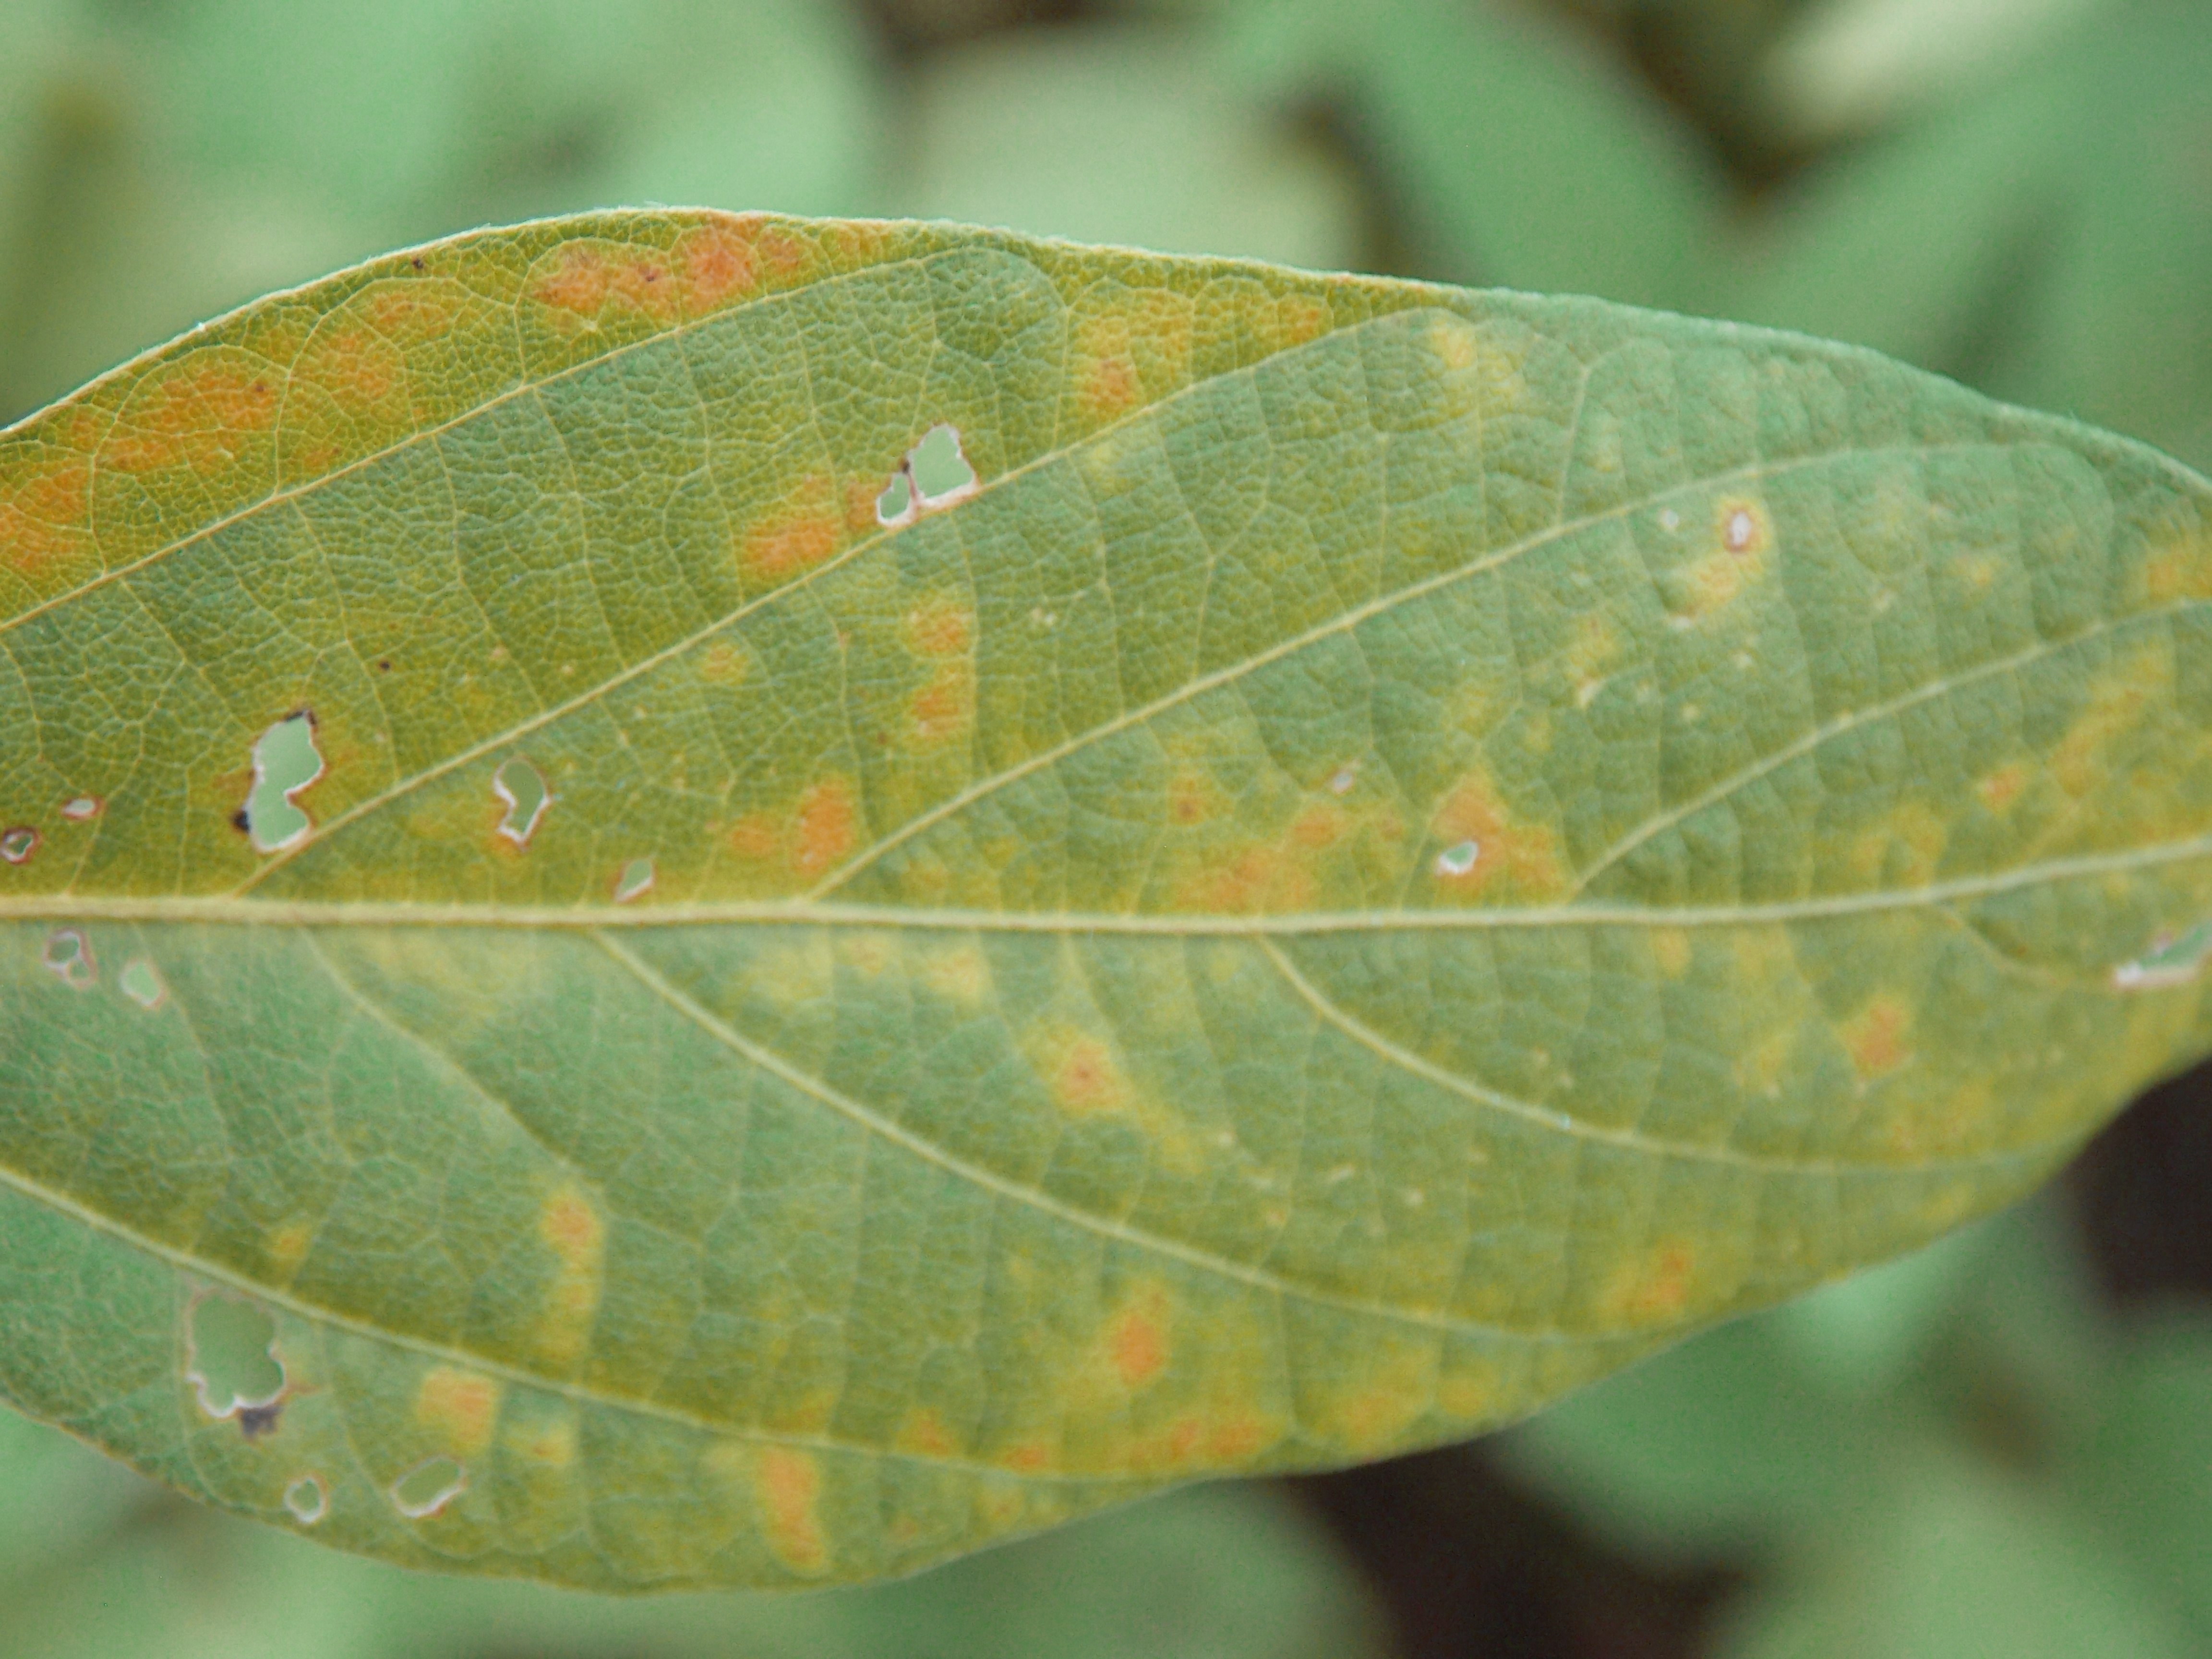
Label: Disease